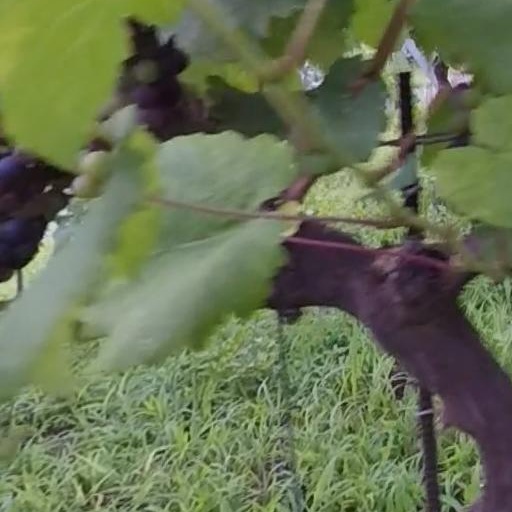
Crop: grape